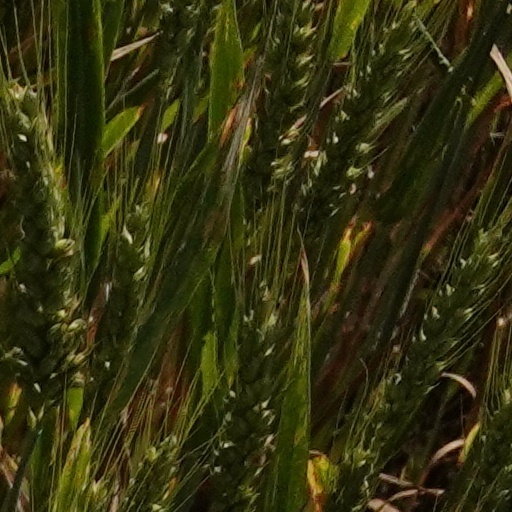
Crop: wheat